Building Bombs

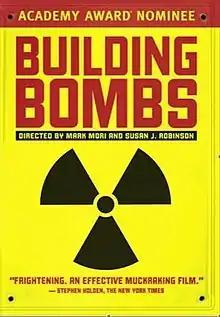
Film poster

Building Bombs is a 1989 American documentary film produced and directed by Mark Mori and Susan J. Robinson.